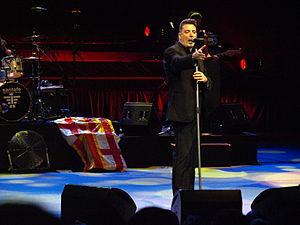
Balmoral est un album solo du chanteur de rock espagnol José María Sanz Beltrán, plus connu sous le nom de Loquillo, sorti en 2008, après la séparation définitive du groupe de rock qui l'a accompagné durant 30 ans : Los trogloditas.